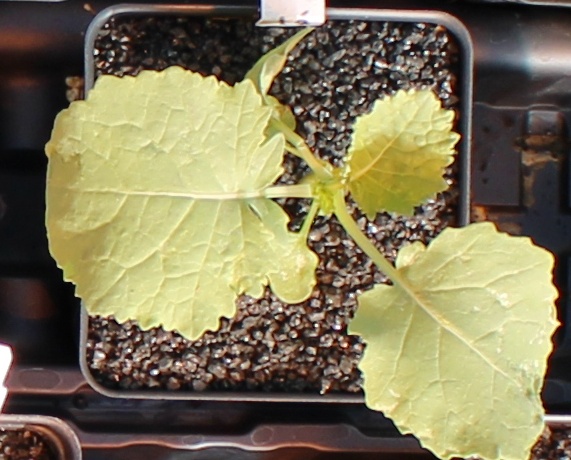
Label: Canola